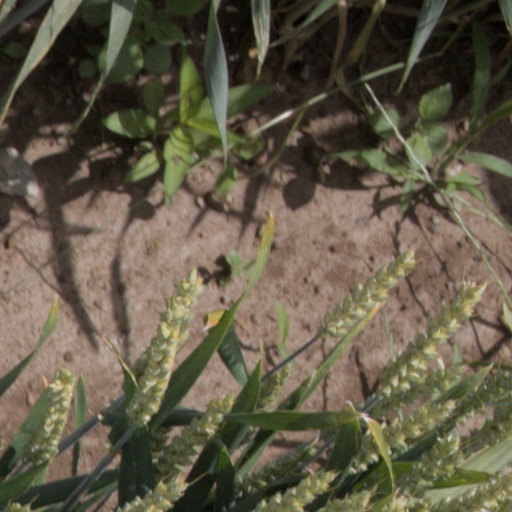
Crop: wheat